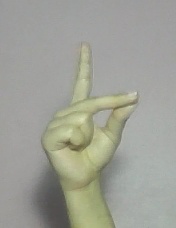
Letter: ta